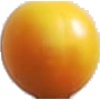
Label: Cherry Wax Yellow 1